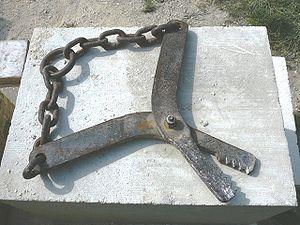
Louve: outils de carriers et de tailleurs de pierre
Les sciences romaines sont apparues à la suite de l'essor de la Rome antique. Elles ne sont pas issues de l'inventivité propre des Romains, mais plutôt de l'héritage grec : celui d'Athènes pour ce qui est des courants philosophiques et celui d'Alexandrie pour ce qui est des sciences.
La louve est un outil en fer de la famille des pinces. Elle est constituée de deux branches amovibles reliées à deux chaînes et un anneau. Elle est utilisée par les carriers et les tailleurs de pierre pour le bardage des blocs de pierre et plus précisément leur levage. La partie dentelée de la louve se met à l'intérieur d'un trou conique fait au centre du lit d'attente ou du dessus d'une pierre. La louve est soulevée par une corde et une poulie ou un palan.